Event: Nepal Earthquake
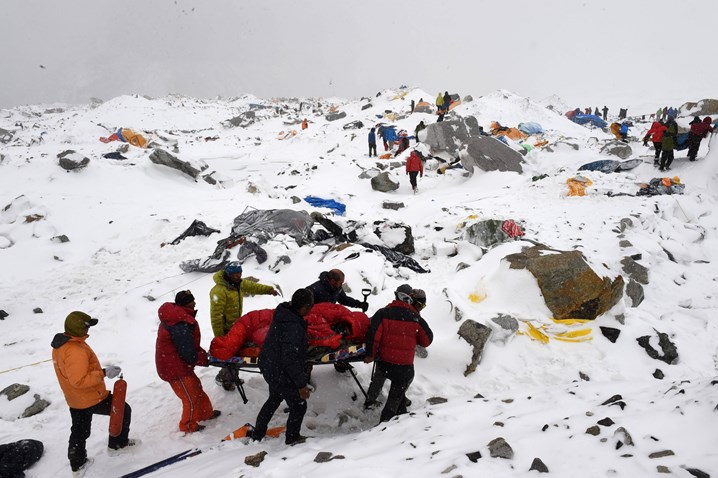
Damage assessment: damage